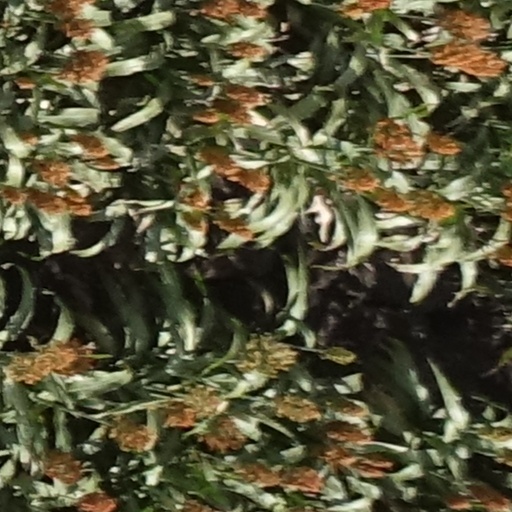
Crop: sorghum